Toyota GR Supra

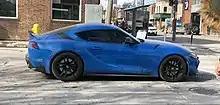
2021 A91 Edition Supra in Refraction Blue

In 2020, for the 2021 model year, a new "A91 Edition" was released, marking the updated platform featuring the new higher output 3-litre engine, and was limited to 1,000 units. The A91 naming implies a new model from the A90, due to the updated engine, but the chassis code remains the same. The A91 Edition is offered in two colours: an exclusive Refraction Blue and Nocturnal Black, both featuring exclusive matte black stripes on the C-pillars and a carbon fibre rear lip spoiler. It features an exclusive black leather and Alcantara interior with blue stitching and accents. It also includes matte black wheels, carbon fibre mirror caps, and a custom stitched key cover matching the interior.